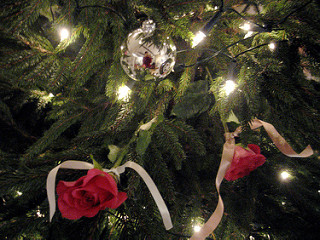
Flower: rose